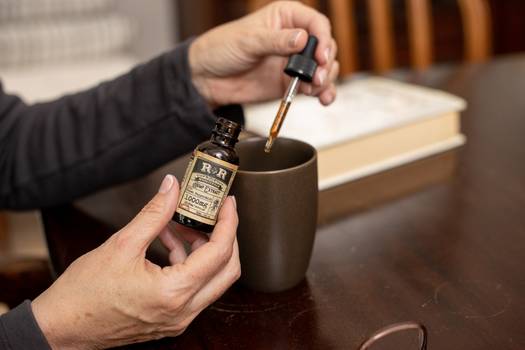
Label: No Watermark